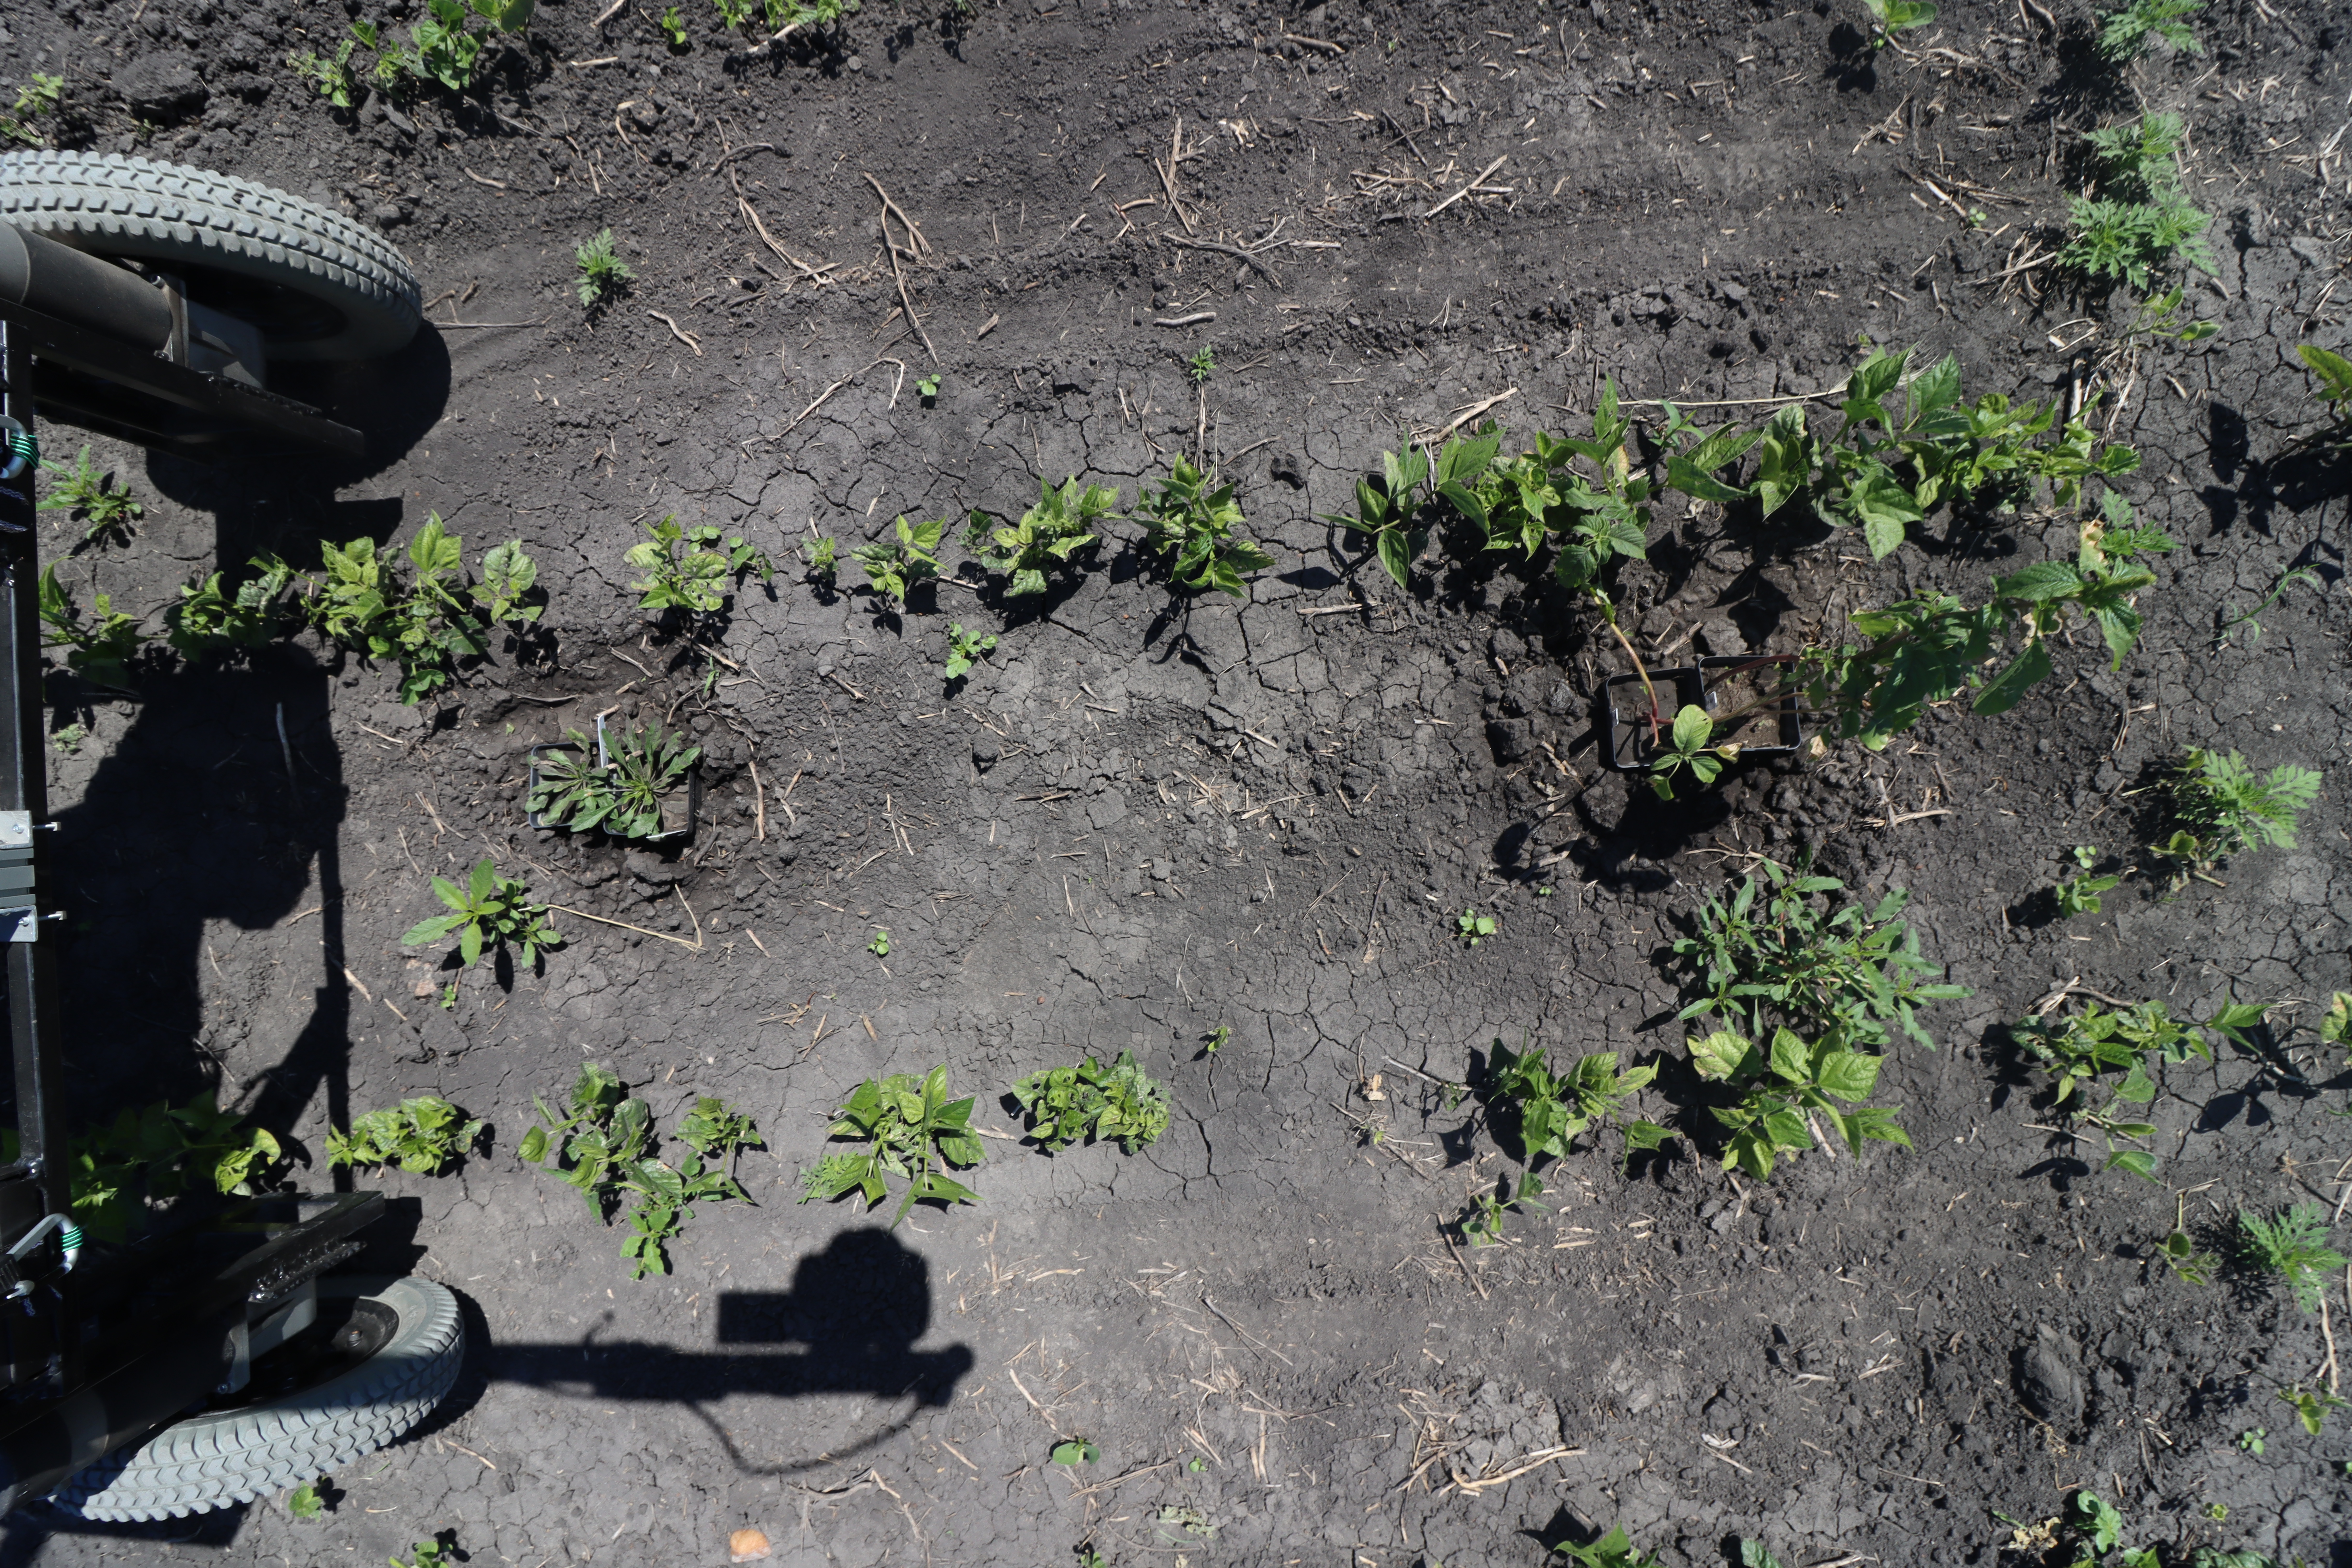
Crop: Black bean
Objects: Blackbean, Blackbean, Blackbean, Blackbean, Blackbean, Blackbean, Blackbean, Blackbean, Blackbean, Horseweed, Redroot Pigweed, Blackbean, Blackbean, Blackbean, Blackbean, Ragweed, Ragweed, Waterhemp, Redroot Pigweed, Ragweed, Redroot Pigweed, Ragweed, Ragweed, Ragweed, Blackbean, Ragweed, Blackbean, Waterhemp, Blackbean, Blackbean, Ragweed, Blackbean, Blackbean